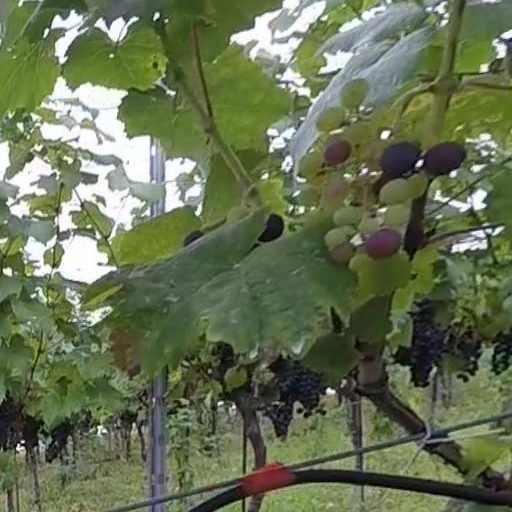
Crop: grape